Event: Nepal Earthquake
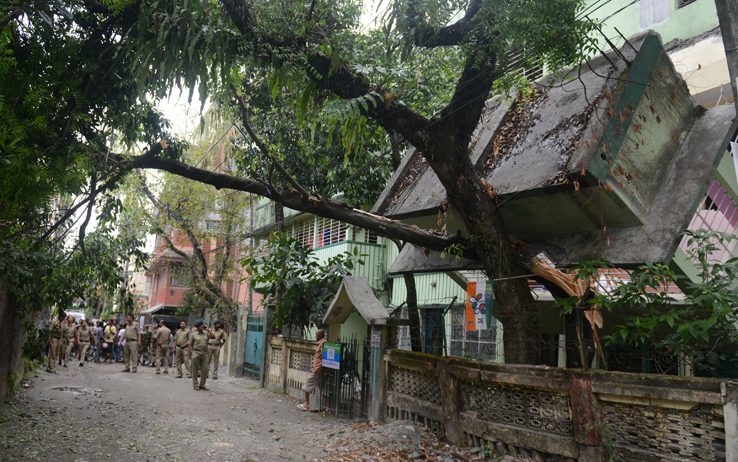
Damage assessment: damage